Embroidery of India

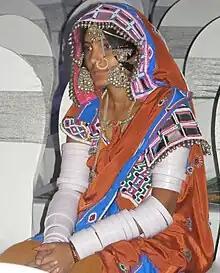
Banjara Lambani woman in traditional dress

Practiced by the Lambada gypsy tribes of Andhra Pradesh, Banjara embroidery is a mix of applique with mirrors and beadwork. Bright red, yellow, black and white coloured cloth is laid in bands and joined with a white criss-cross stitch. The Banjaras of Madhya Pradesh who are found in the districts of Malwa and Nimar have their own style of embroidery where designs are created according to the weave of the cloth, and the textured effect is achieved by varying colours and stitches of the geometric patterns and designs. Motifs are generally highlighted by cross-stitch.